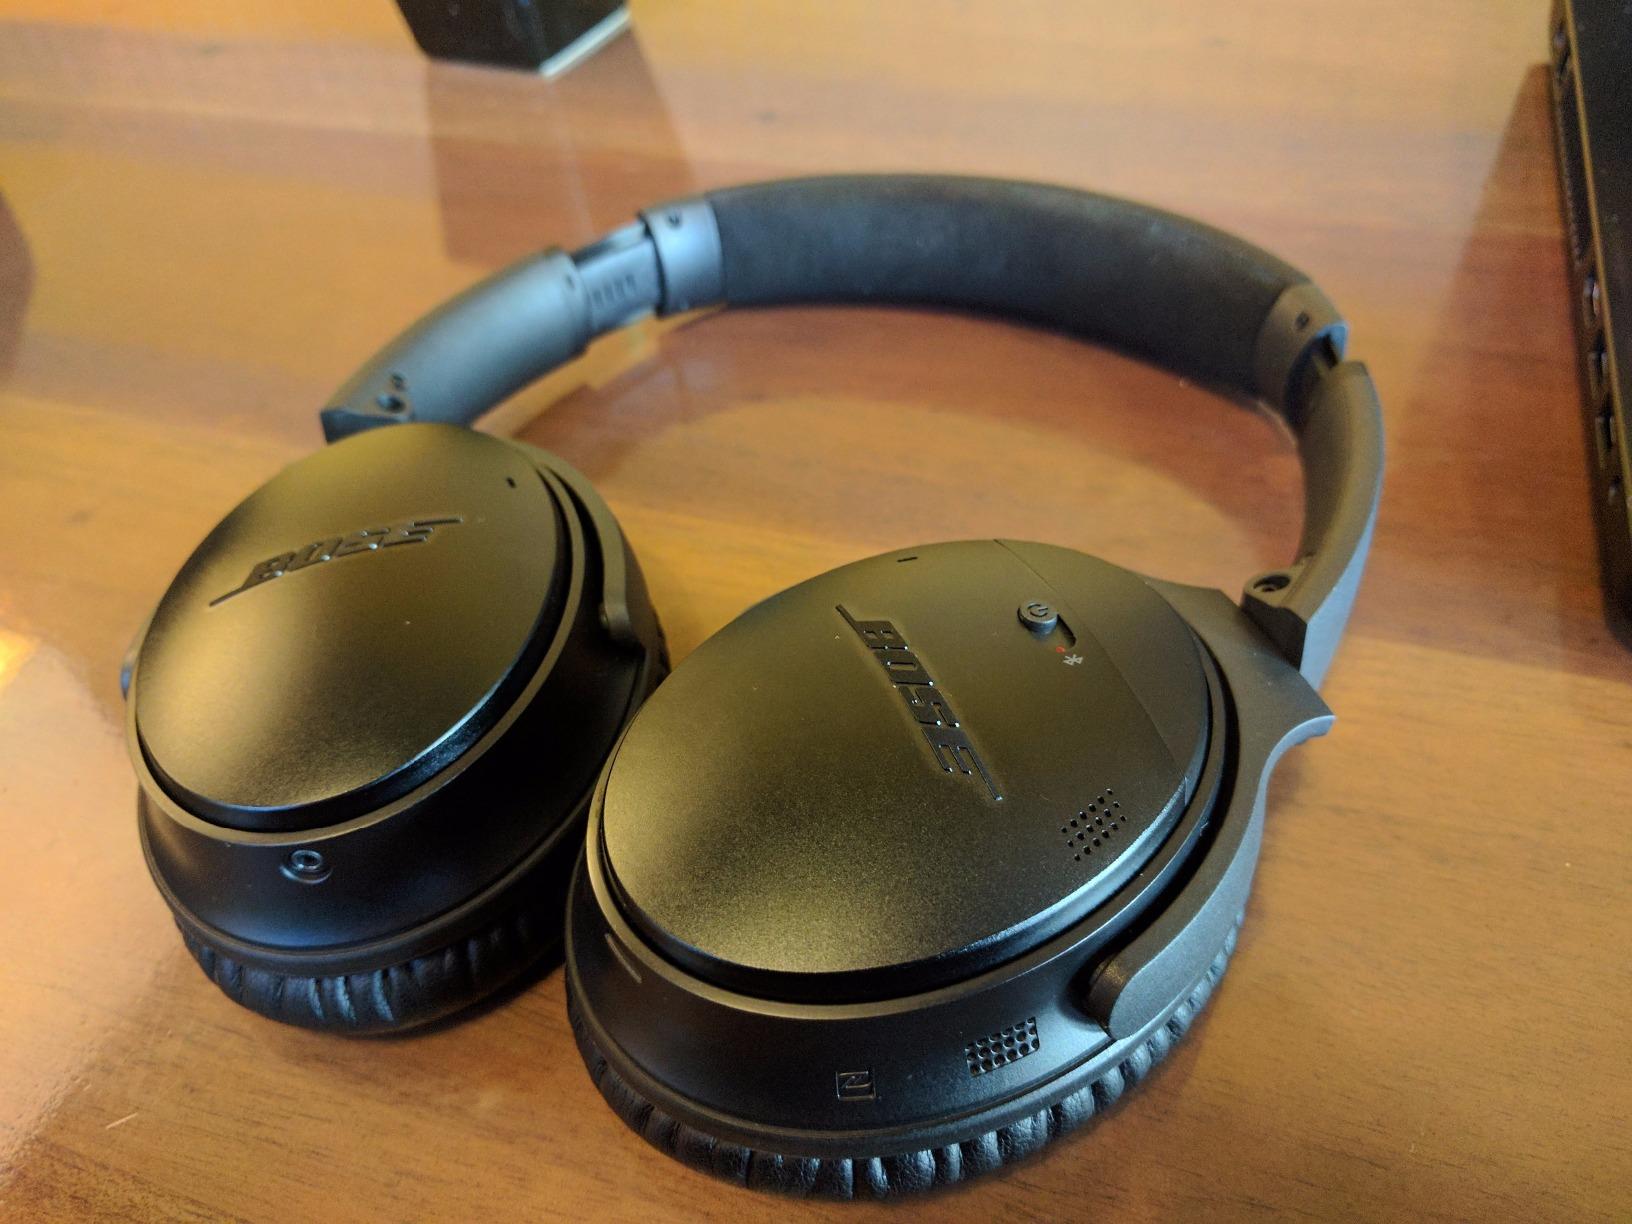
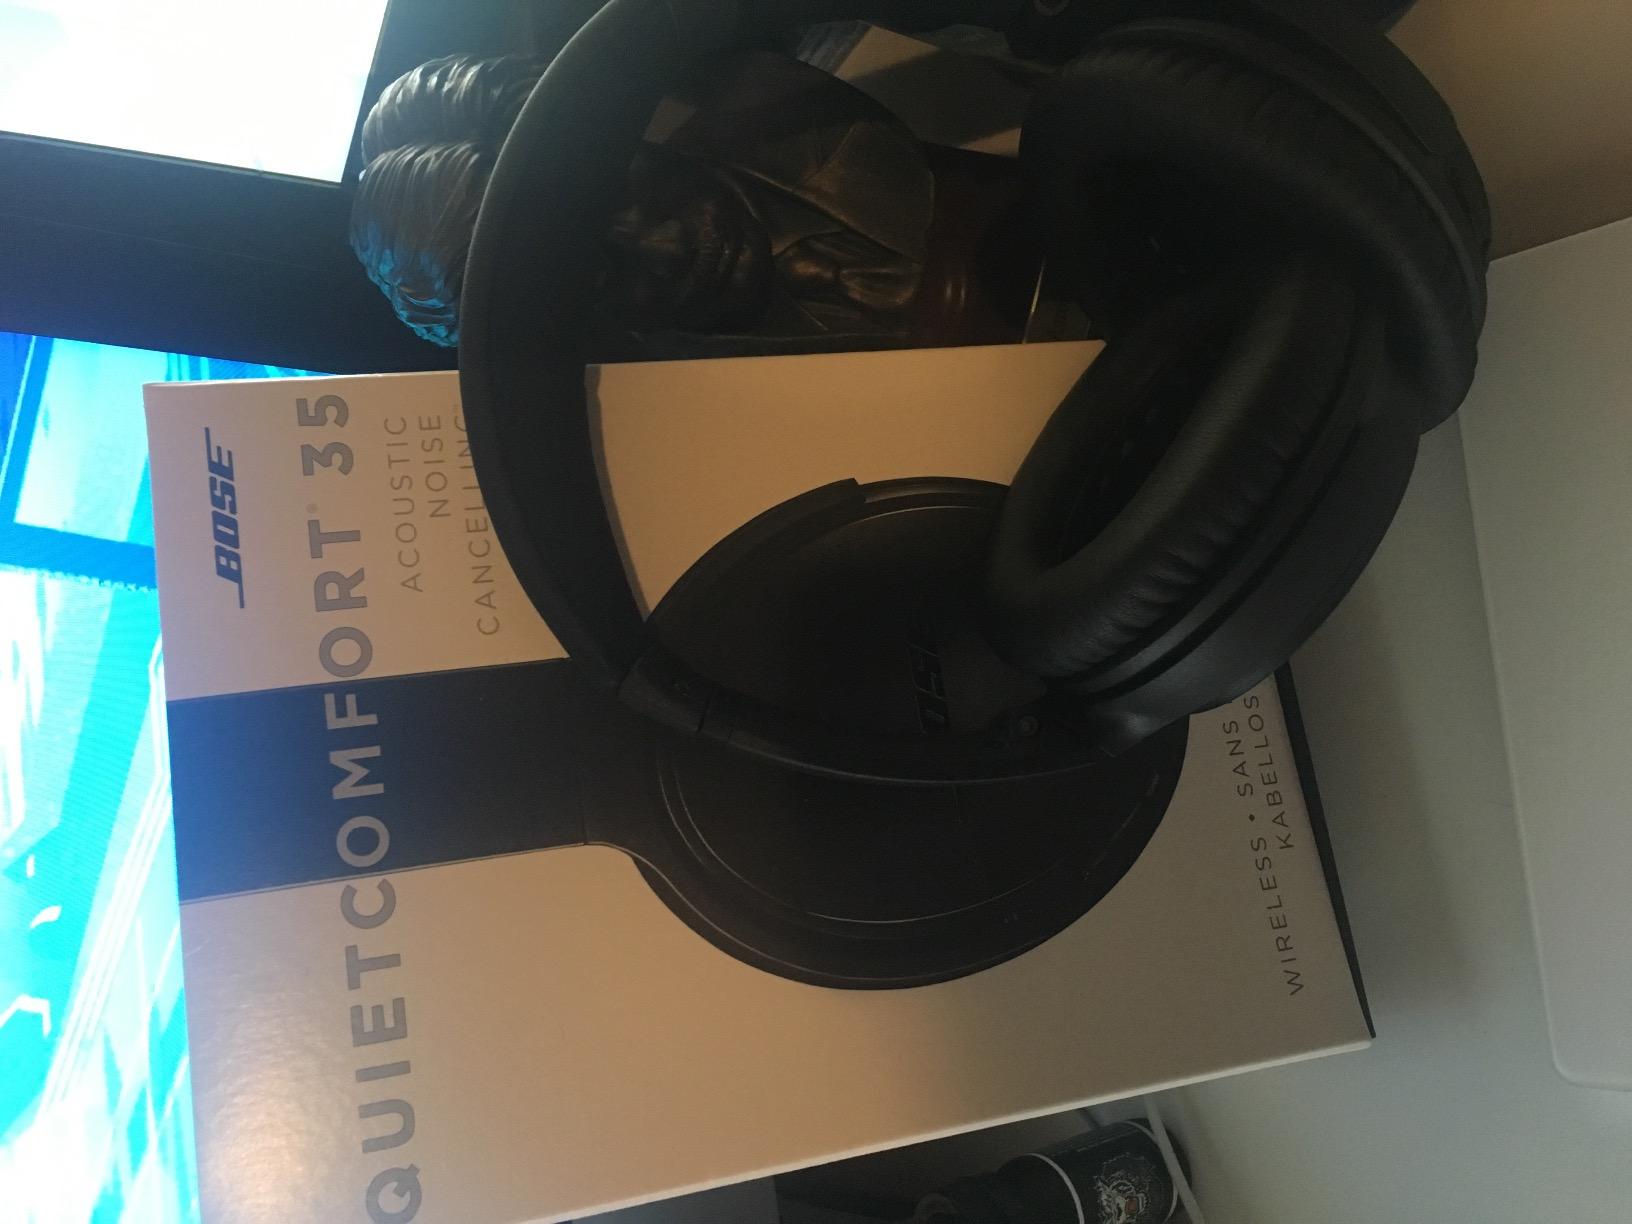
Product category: headphones
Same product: yes